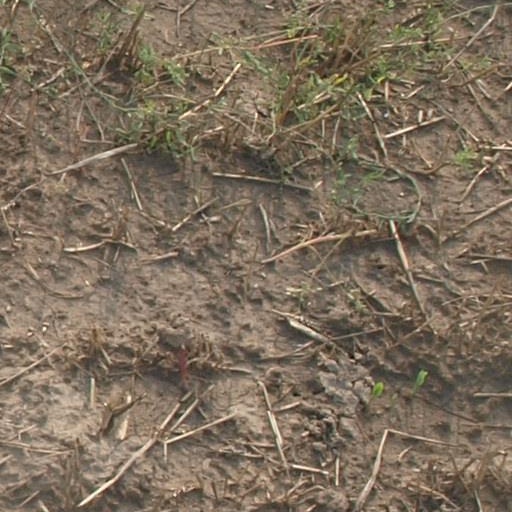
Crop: maize; corn